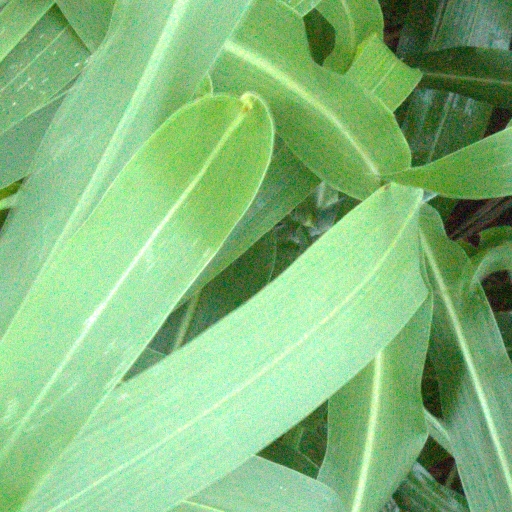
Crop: sorghum